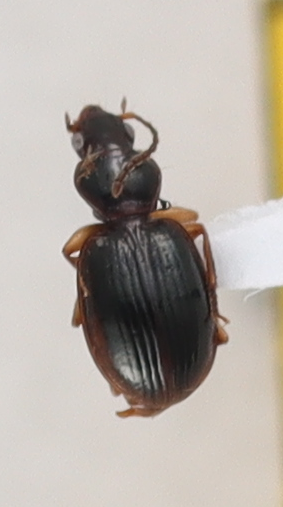
Scientific name: Mecyclothorax konanus
Plot: 6
Trap: S
Collected: 20240911